Jib

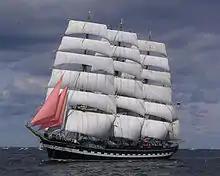
Three of the four jibs are in pink.

Schooners typically have up to three jibs. The foremost one sets on the topmast forestay and is generally called the "jib topsail", a second on the main forestay is called "the jib", and the innermost is called "the staysail". Actually, all three sails are both jibs and staysails in the generic sense.